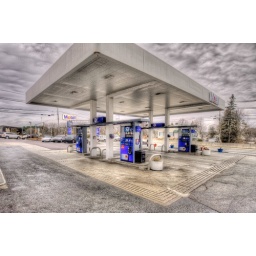
This morning, I did the annual car inspection in this gas station. The sky was gray and boring...